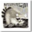
Label: raccoon